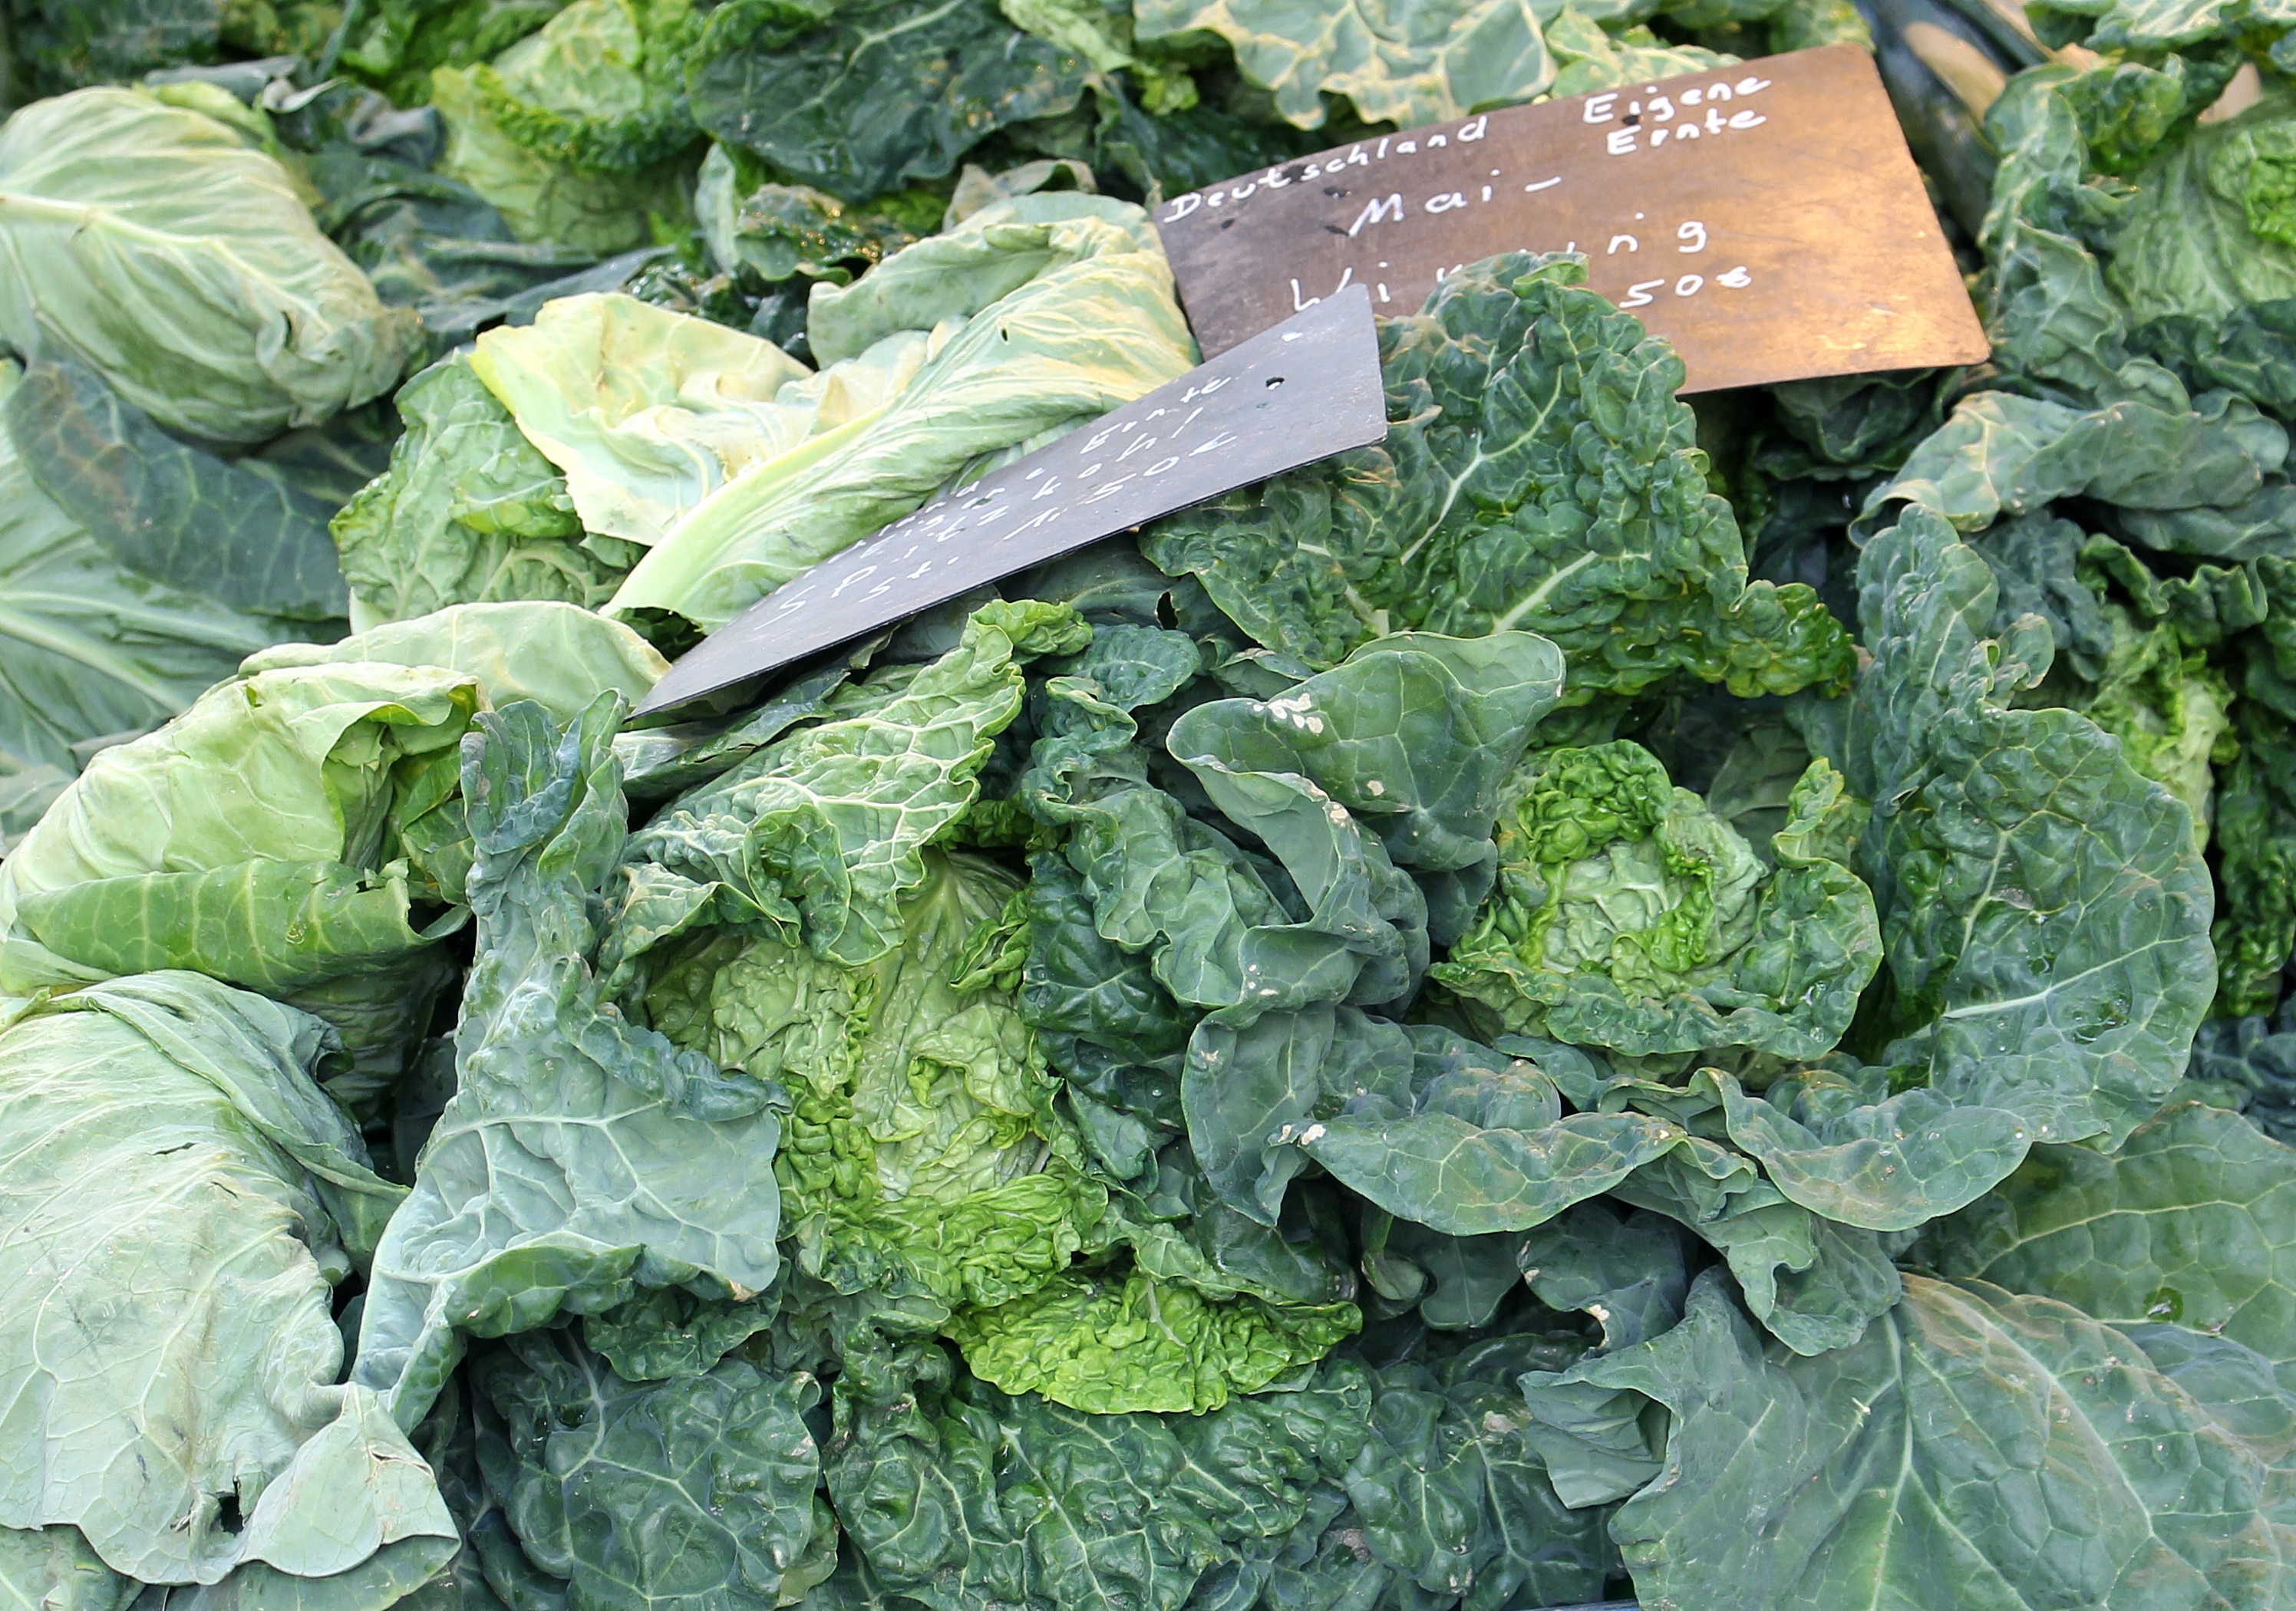
food, green, produce, vegetable, agriculture, healthy, eat, vegetables, vegetarian, raw, cabbage, vitamins, edible, savoy, collard greens, chard, kohl, savoy cabbage, welsch herb, welsch carbonate, annual plant, leaf vegetable, rapini